Joseph Furttenbach

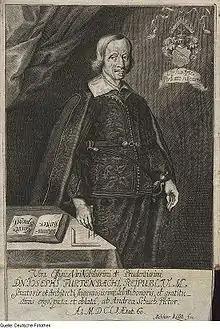
Portrait of Joseph Furttenbach

Joseph Furttenbach the Elder (30 December 1591 – 17 January 1667) was a German architect, mathematician, engineer and diarist.